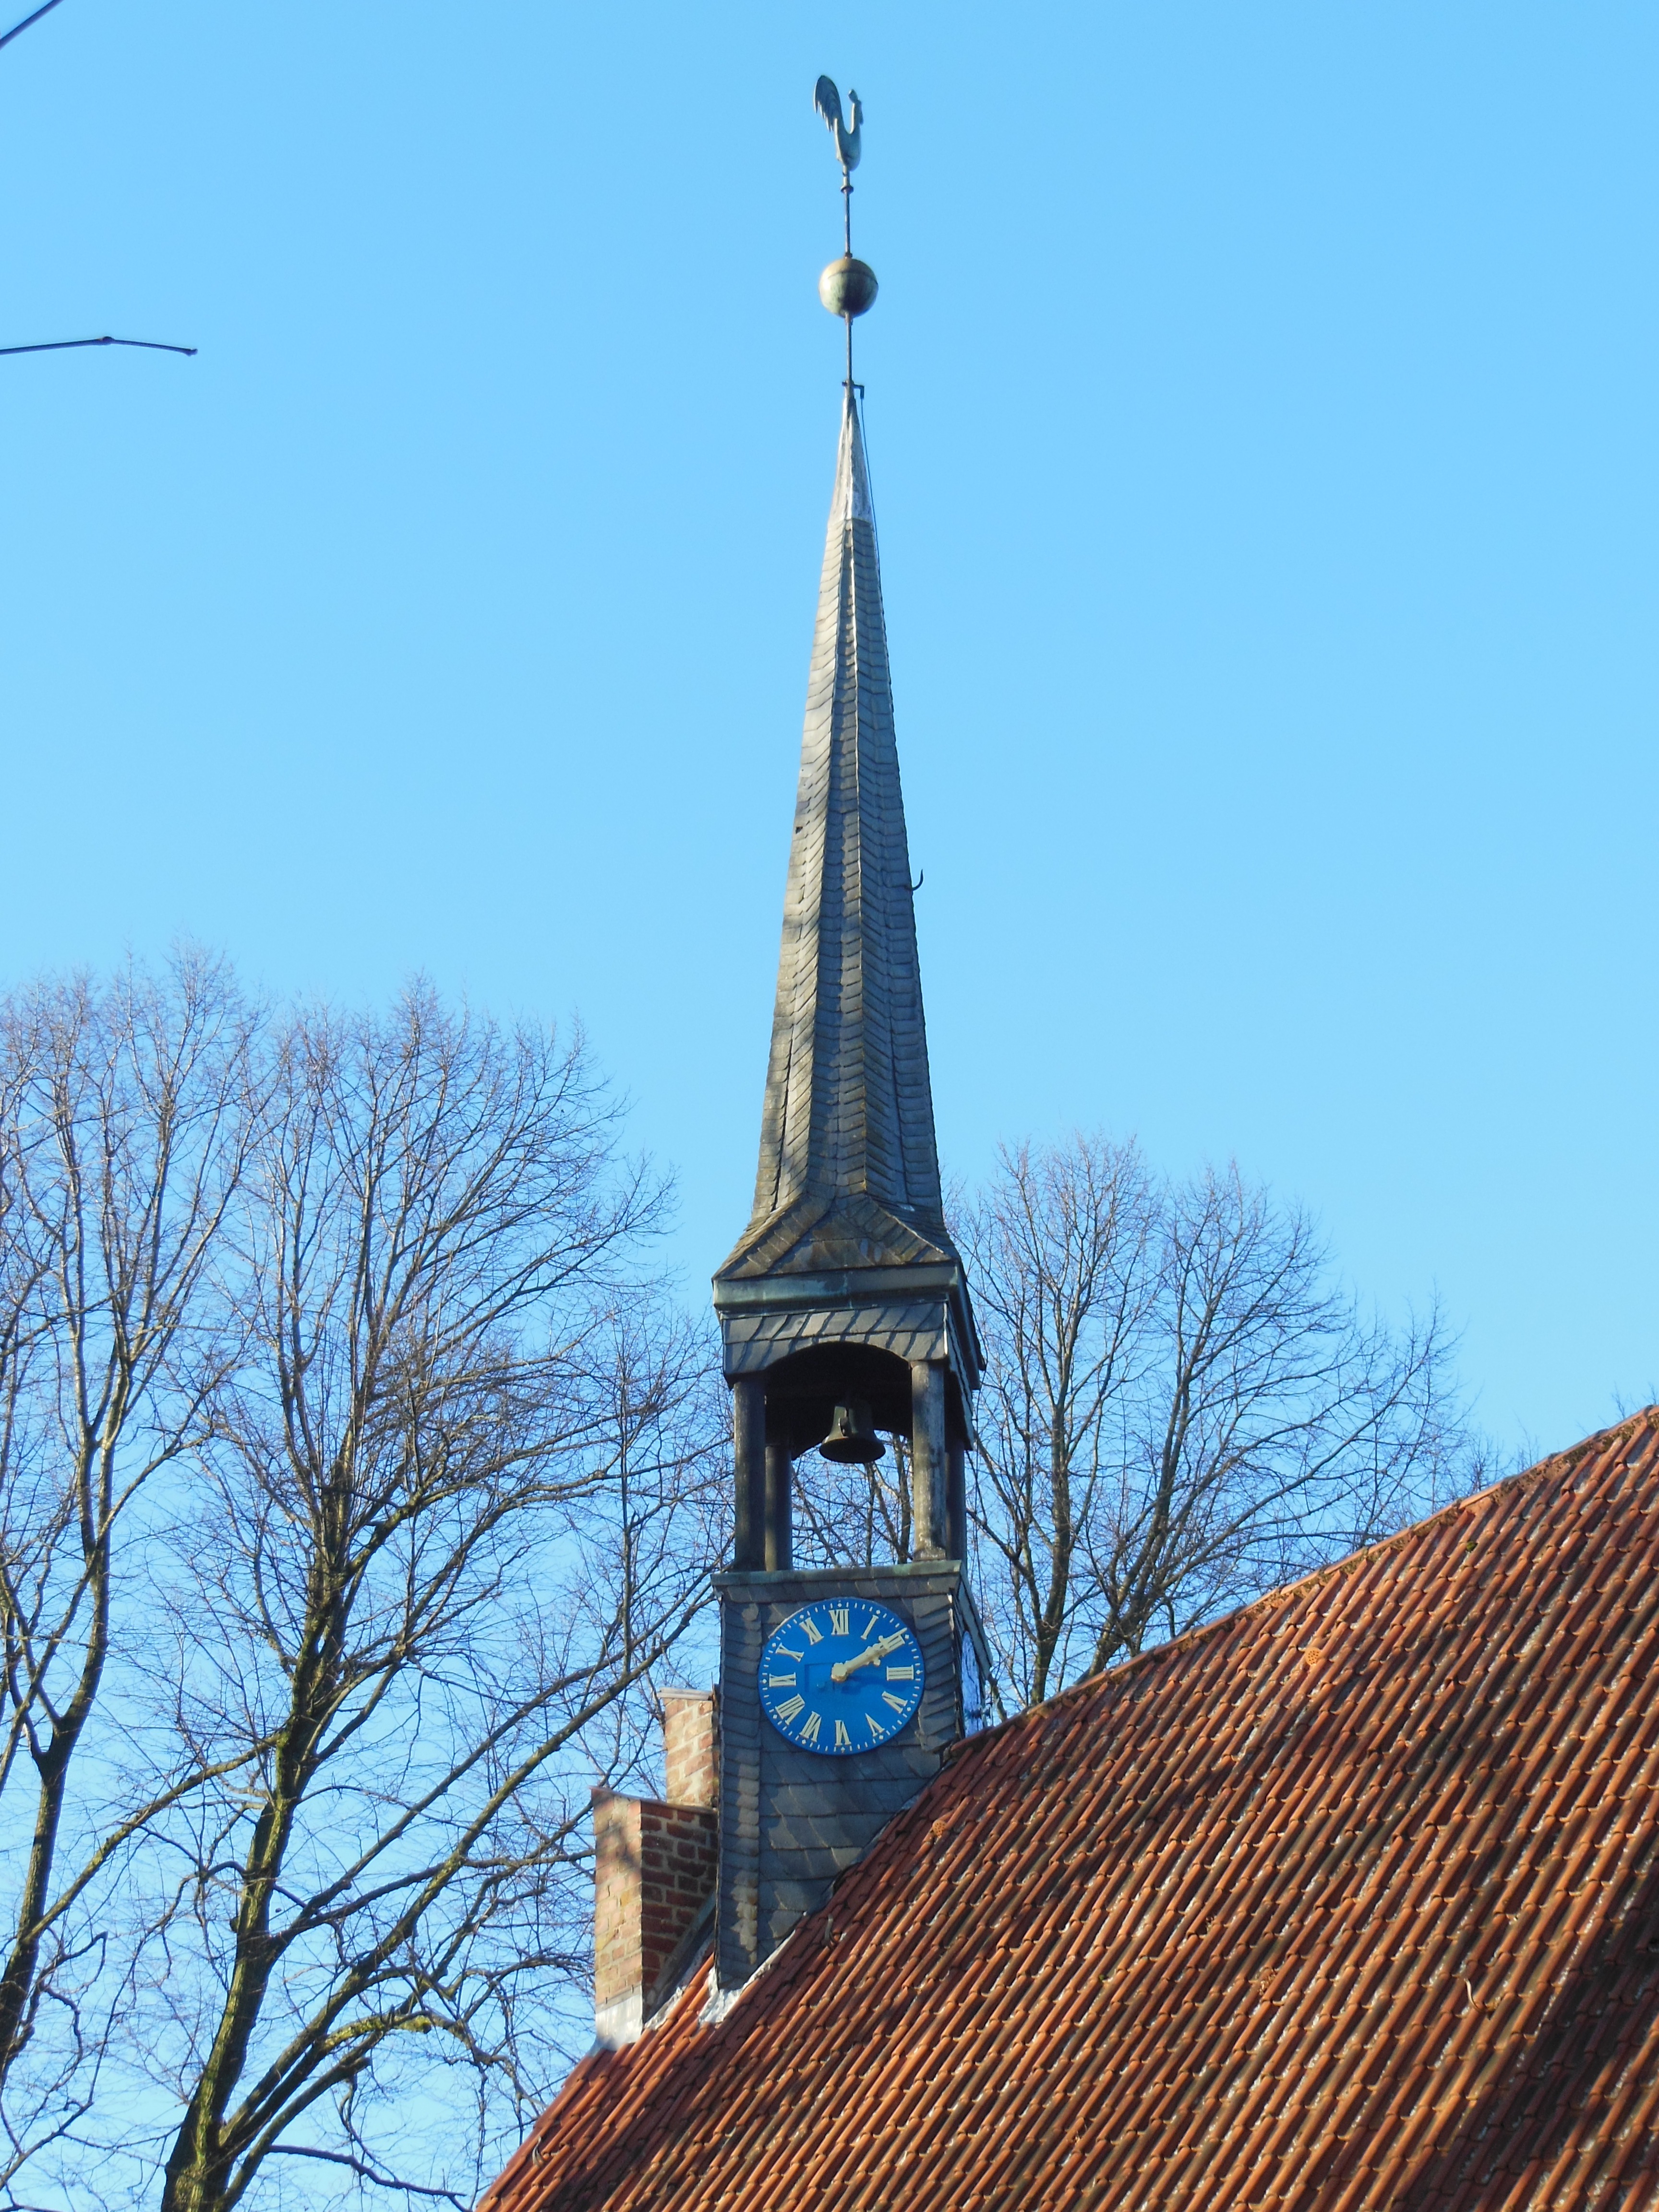
tree, monument, statue, tower, landmark, church, clock tower, bell tower, spire, steeple, historically, mecklenburg, distinctive